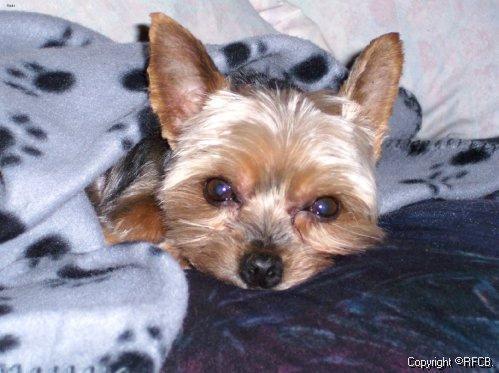
yorkshire terrier